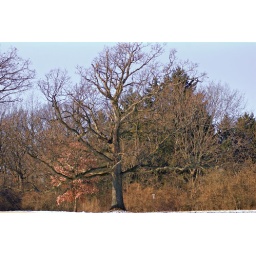
morton arboretum, tree at curve in road +2 4x6